Answer in natural language. Is brown wooden chair (highlighted by a red box) further away or in front of fridge (highlighted by a blue box)? Choose between the following options: in front or further away
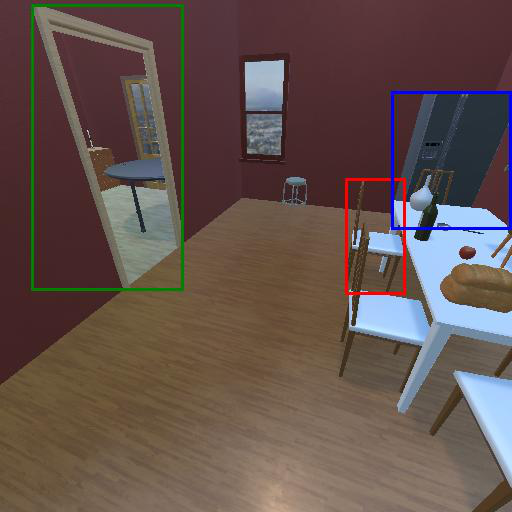
<answer>in front</answer>